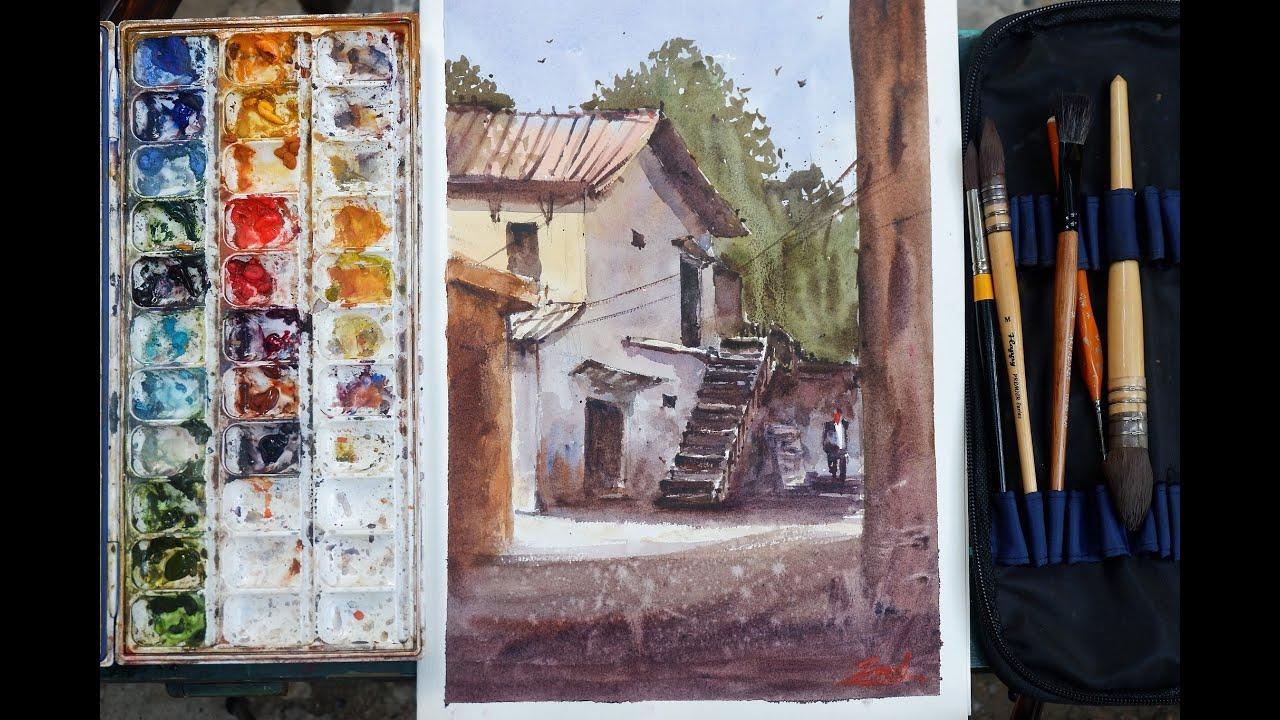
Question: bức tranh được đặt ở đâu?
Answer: ở giữa bảng pha màu và các loại bút vẽ